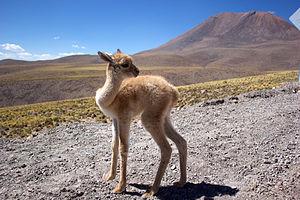
La vigogne est une espèce de mammifères d'Amérique du Sud qui vit sur les hauts plateaux de la cordillère des Andes. Tout comme l'alpaga, la vigogne appartient au genre Vicugna, au sein de la famille des camélidés. Une étude récente montre que, malgré quelques croisements, le lama, animal domestique, descend du guanaco, animal sauvage, alors que l'alpaga, animal domestique, descend de la vigogne, animal sauvage. La laine de sa toison particulièrement fine est utilisée pour fabriquer des vêtements de luxe.